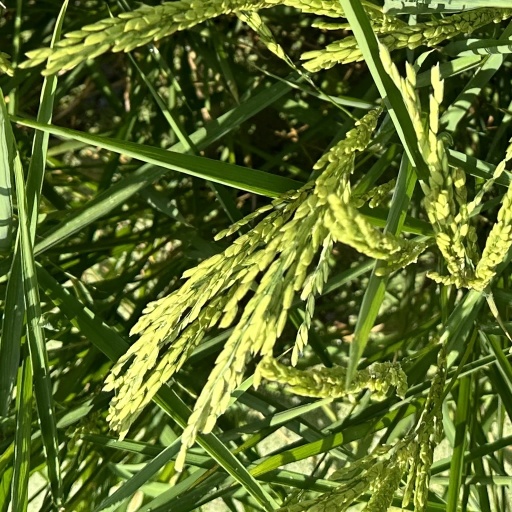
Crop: rice